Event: Nepal Earthquake
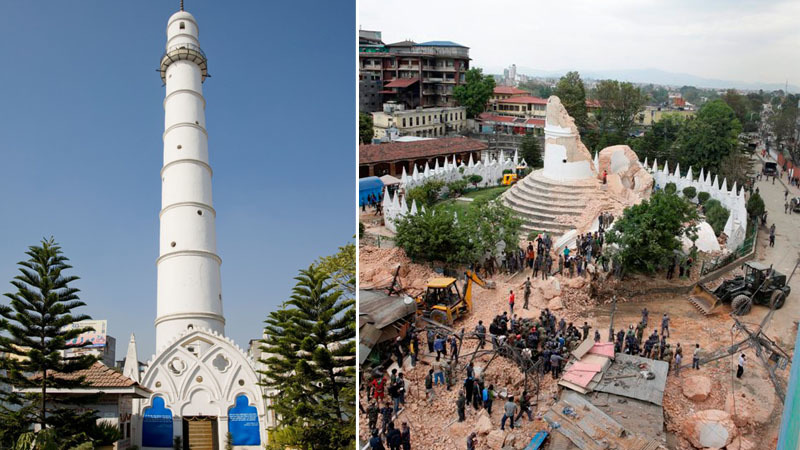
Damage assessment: damage